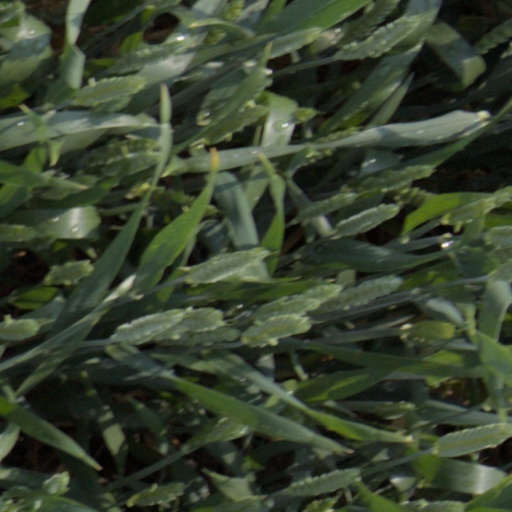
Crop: wheat